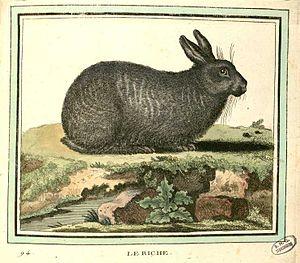
Lapin riche représenté par le comte Georges Louis Leclerc de Buffon en 1754.
Le lapin riche est une des plus anciennes races connues de lapins domestiques. Aujourd'hui disparue, elle se caractérisait par sa robe argentée, qui fournissait des fourrures appréciées. Il est à l'origine de diverses races dont notamment l'argenté de Champagne et l'argenté anglais.
L'Argenté de Champagne est une race de lapin domestique reconnaissable à ses poils noirs et blancs qui lui donnent un aspect métallique argenté. Cette teinte apparaît vers l'âge de trois mois.